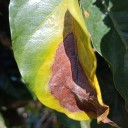
Label: Phoma